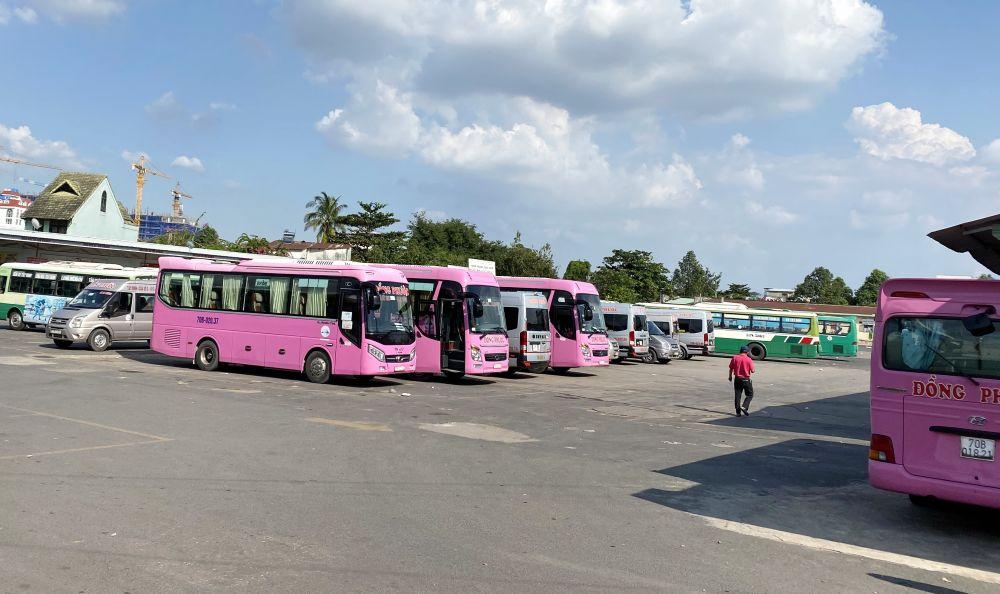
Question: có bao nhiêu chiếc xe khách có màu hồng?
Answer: có tất cả bốn chiếc xe khách màu hồng